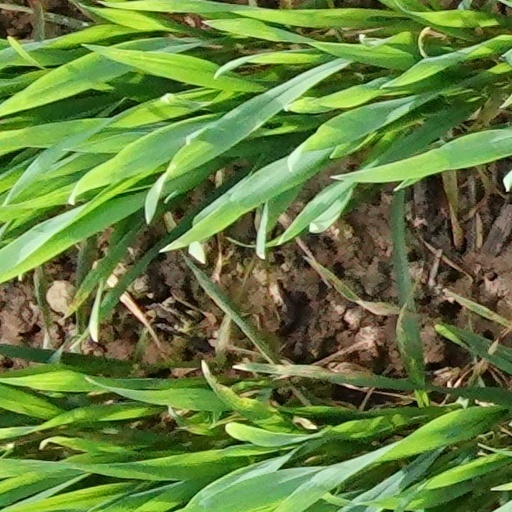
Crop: wheat